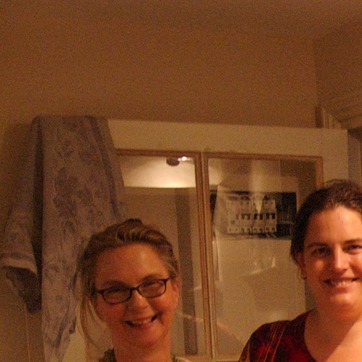
Material: glass